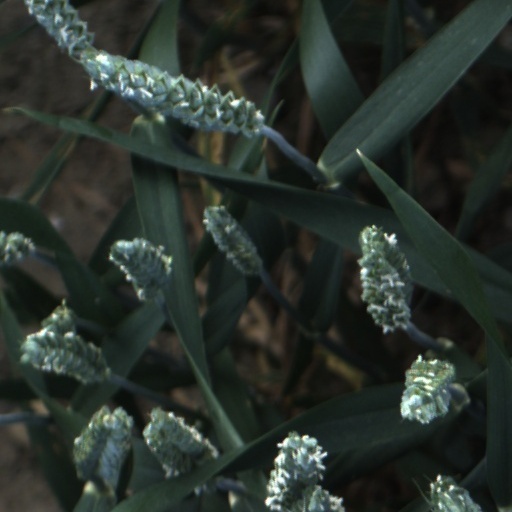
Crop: wheat